Christ Church, Bergen

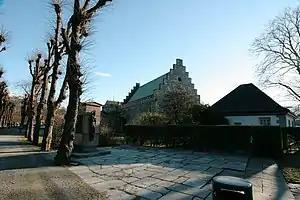
Christ Church floor plan at Bergenhus

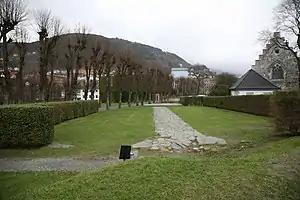
Christ Church site with hedge is placed where the outer walls are thought to have been

Christ Church on Holmen ("Kristkirken på Holmen i Bergen") was the main medieval era cathedral of Bergen, Norway. Its site was near Haakon's hall ("Håkonshallen") and Bergenhus Fortress ("Bergenhus festning").